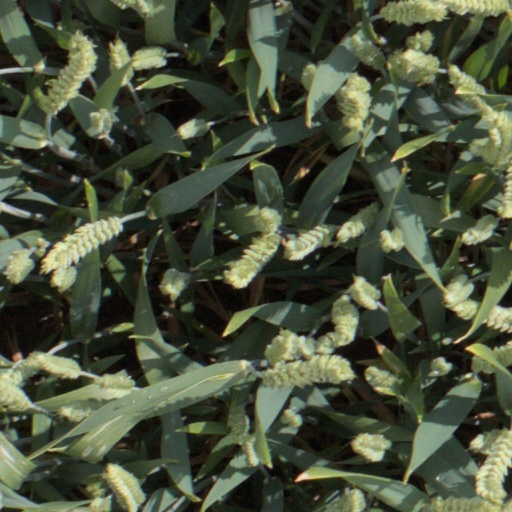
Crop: wheat